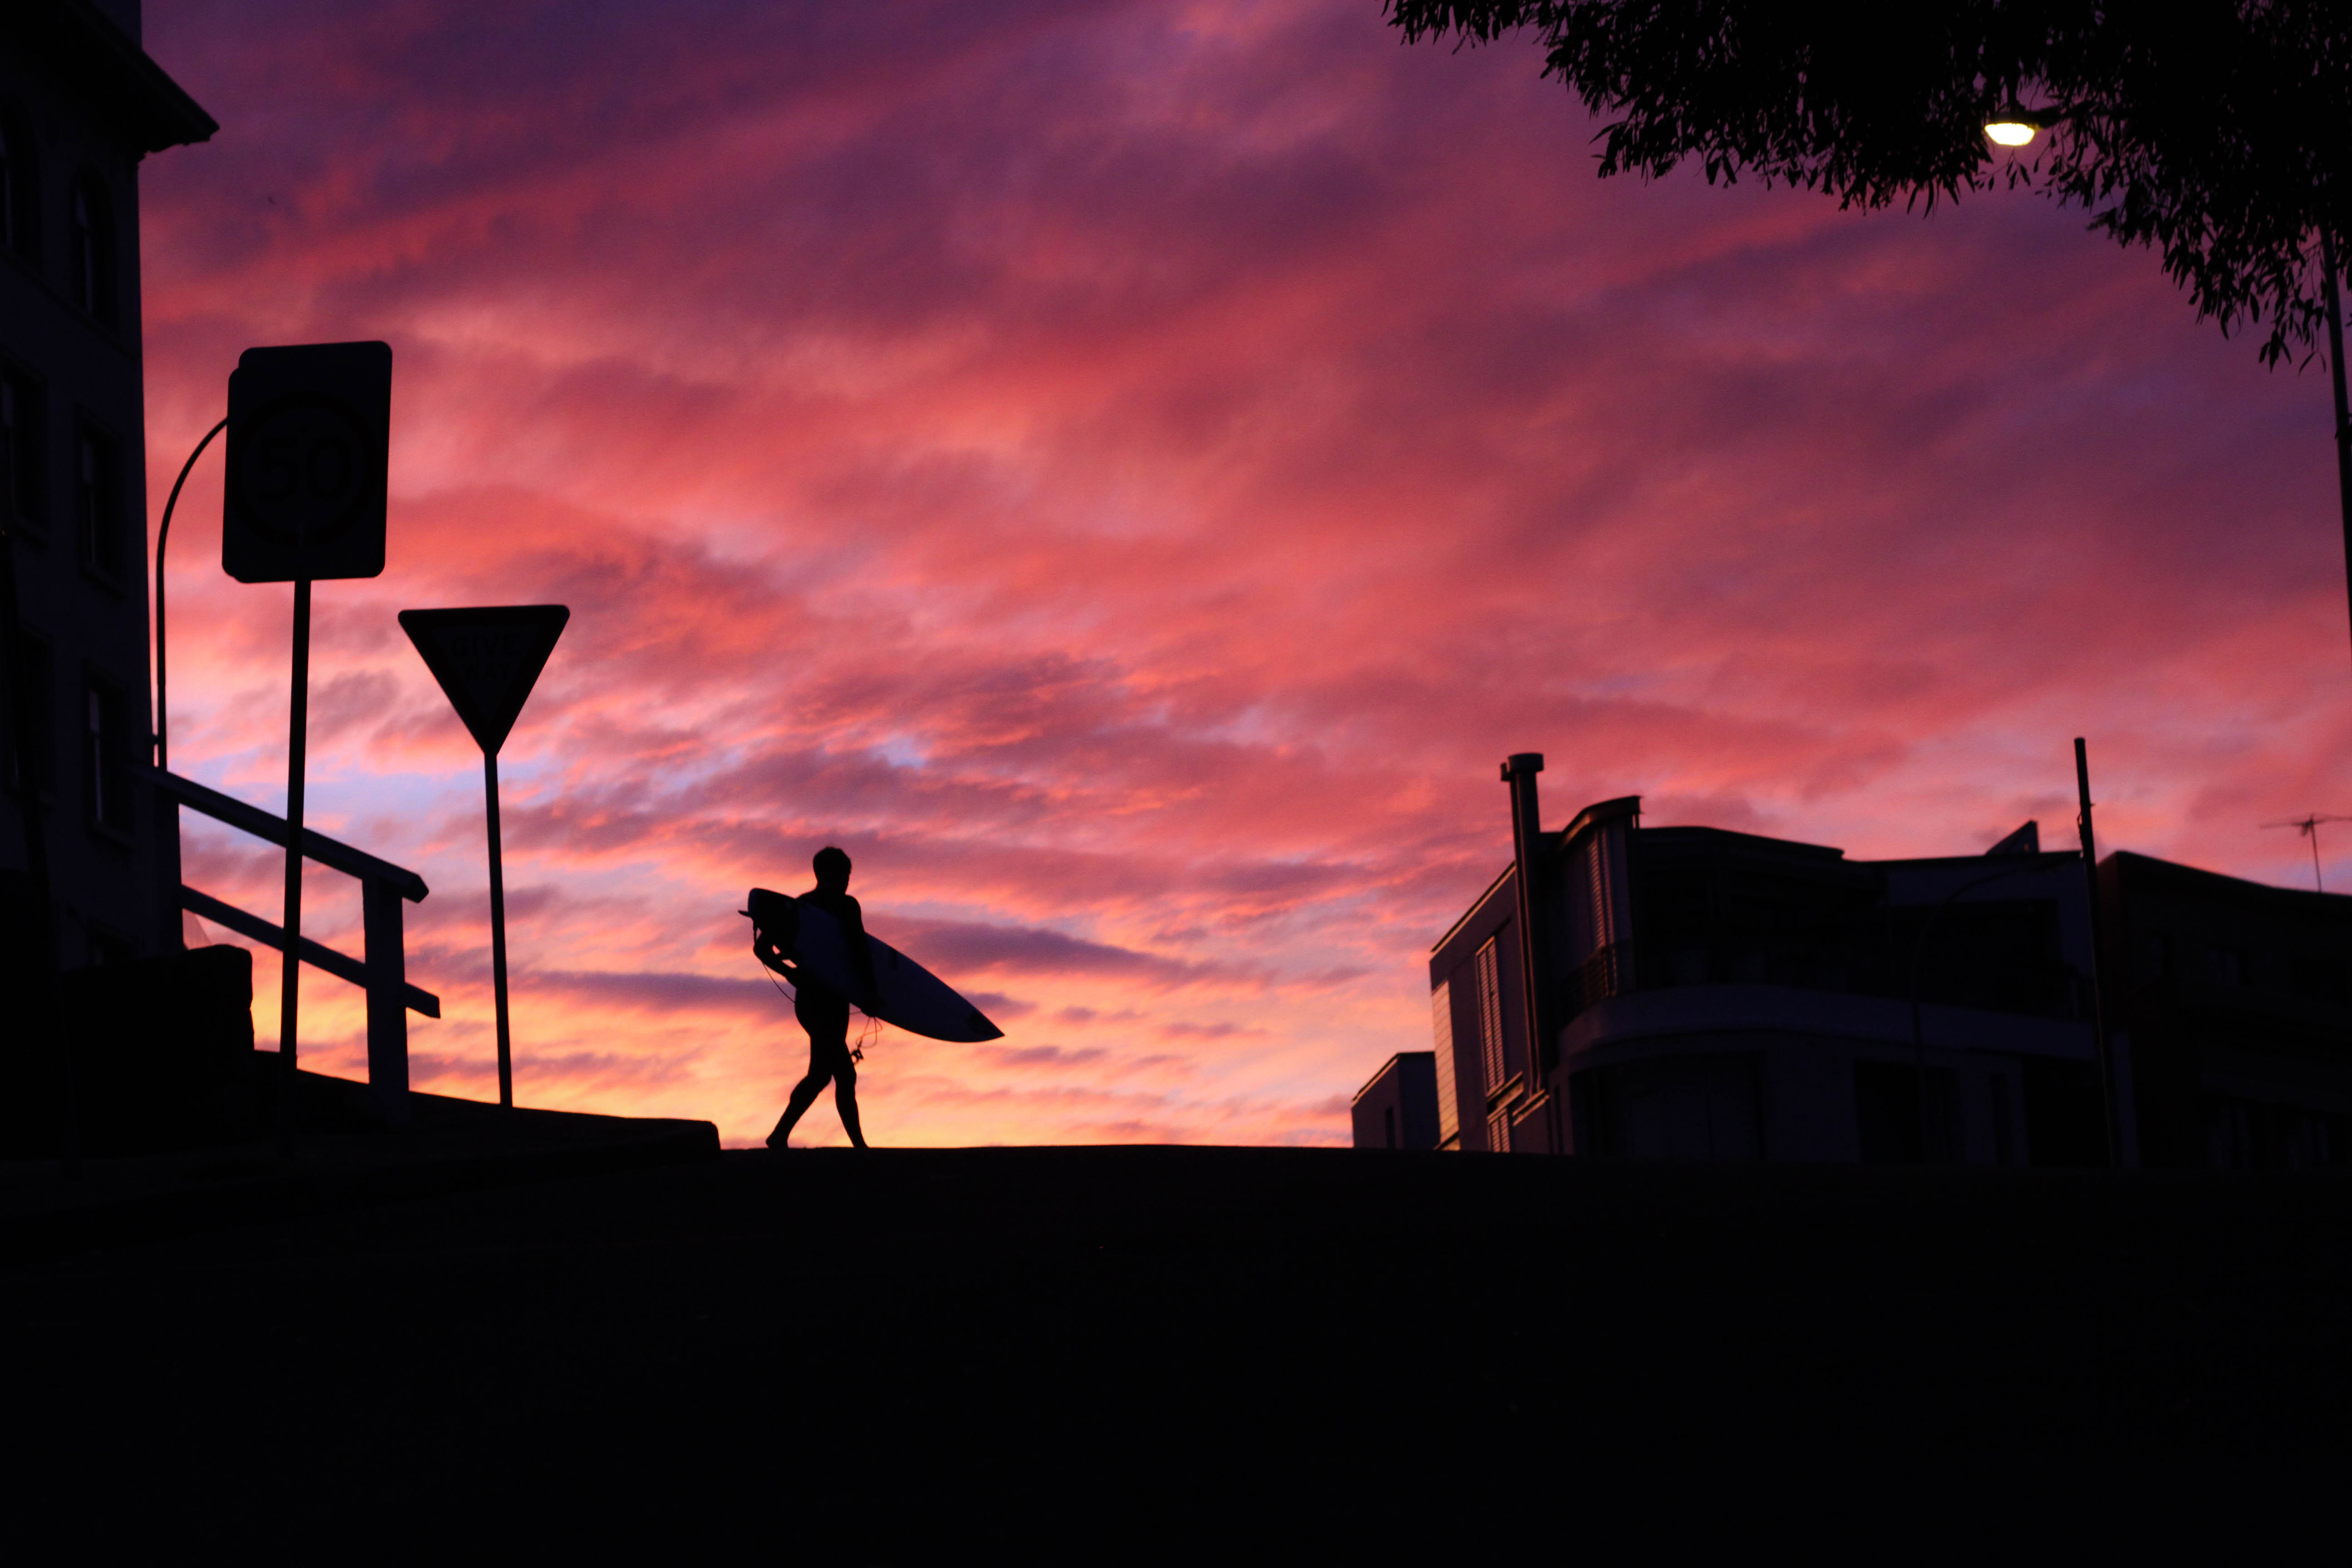
man, silhouette, person, light, cloud, sky, sunrise, sunset, morning, dawn, surfer, dusk, evening, surfboard, darkness, clouds